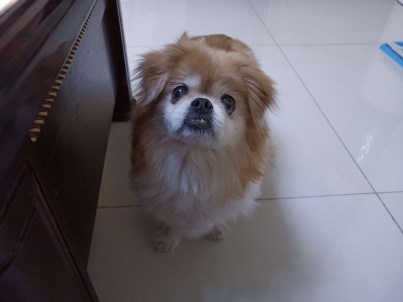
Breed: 480-n000125-Pekinese